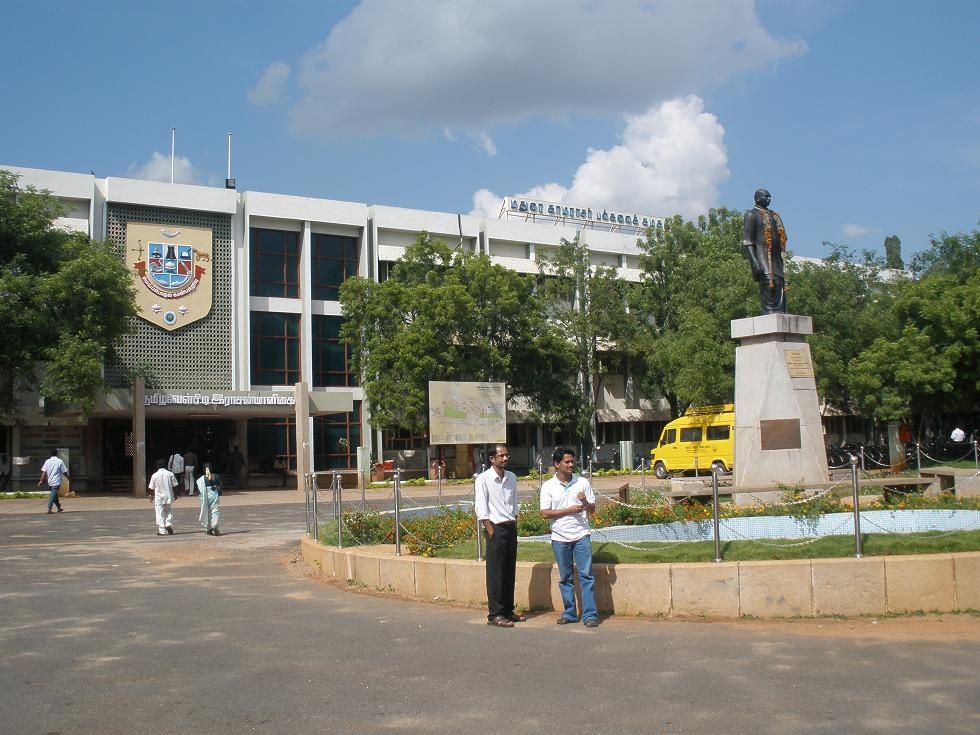
മധുരൈ കാമരാജ് സർവകലാശാലയുടെ മുൻവശം